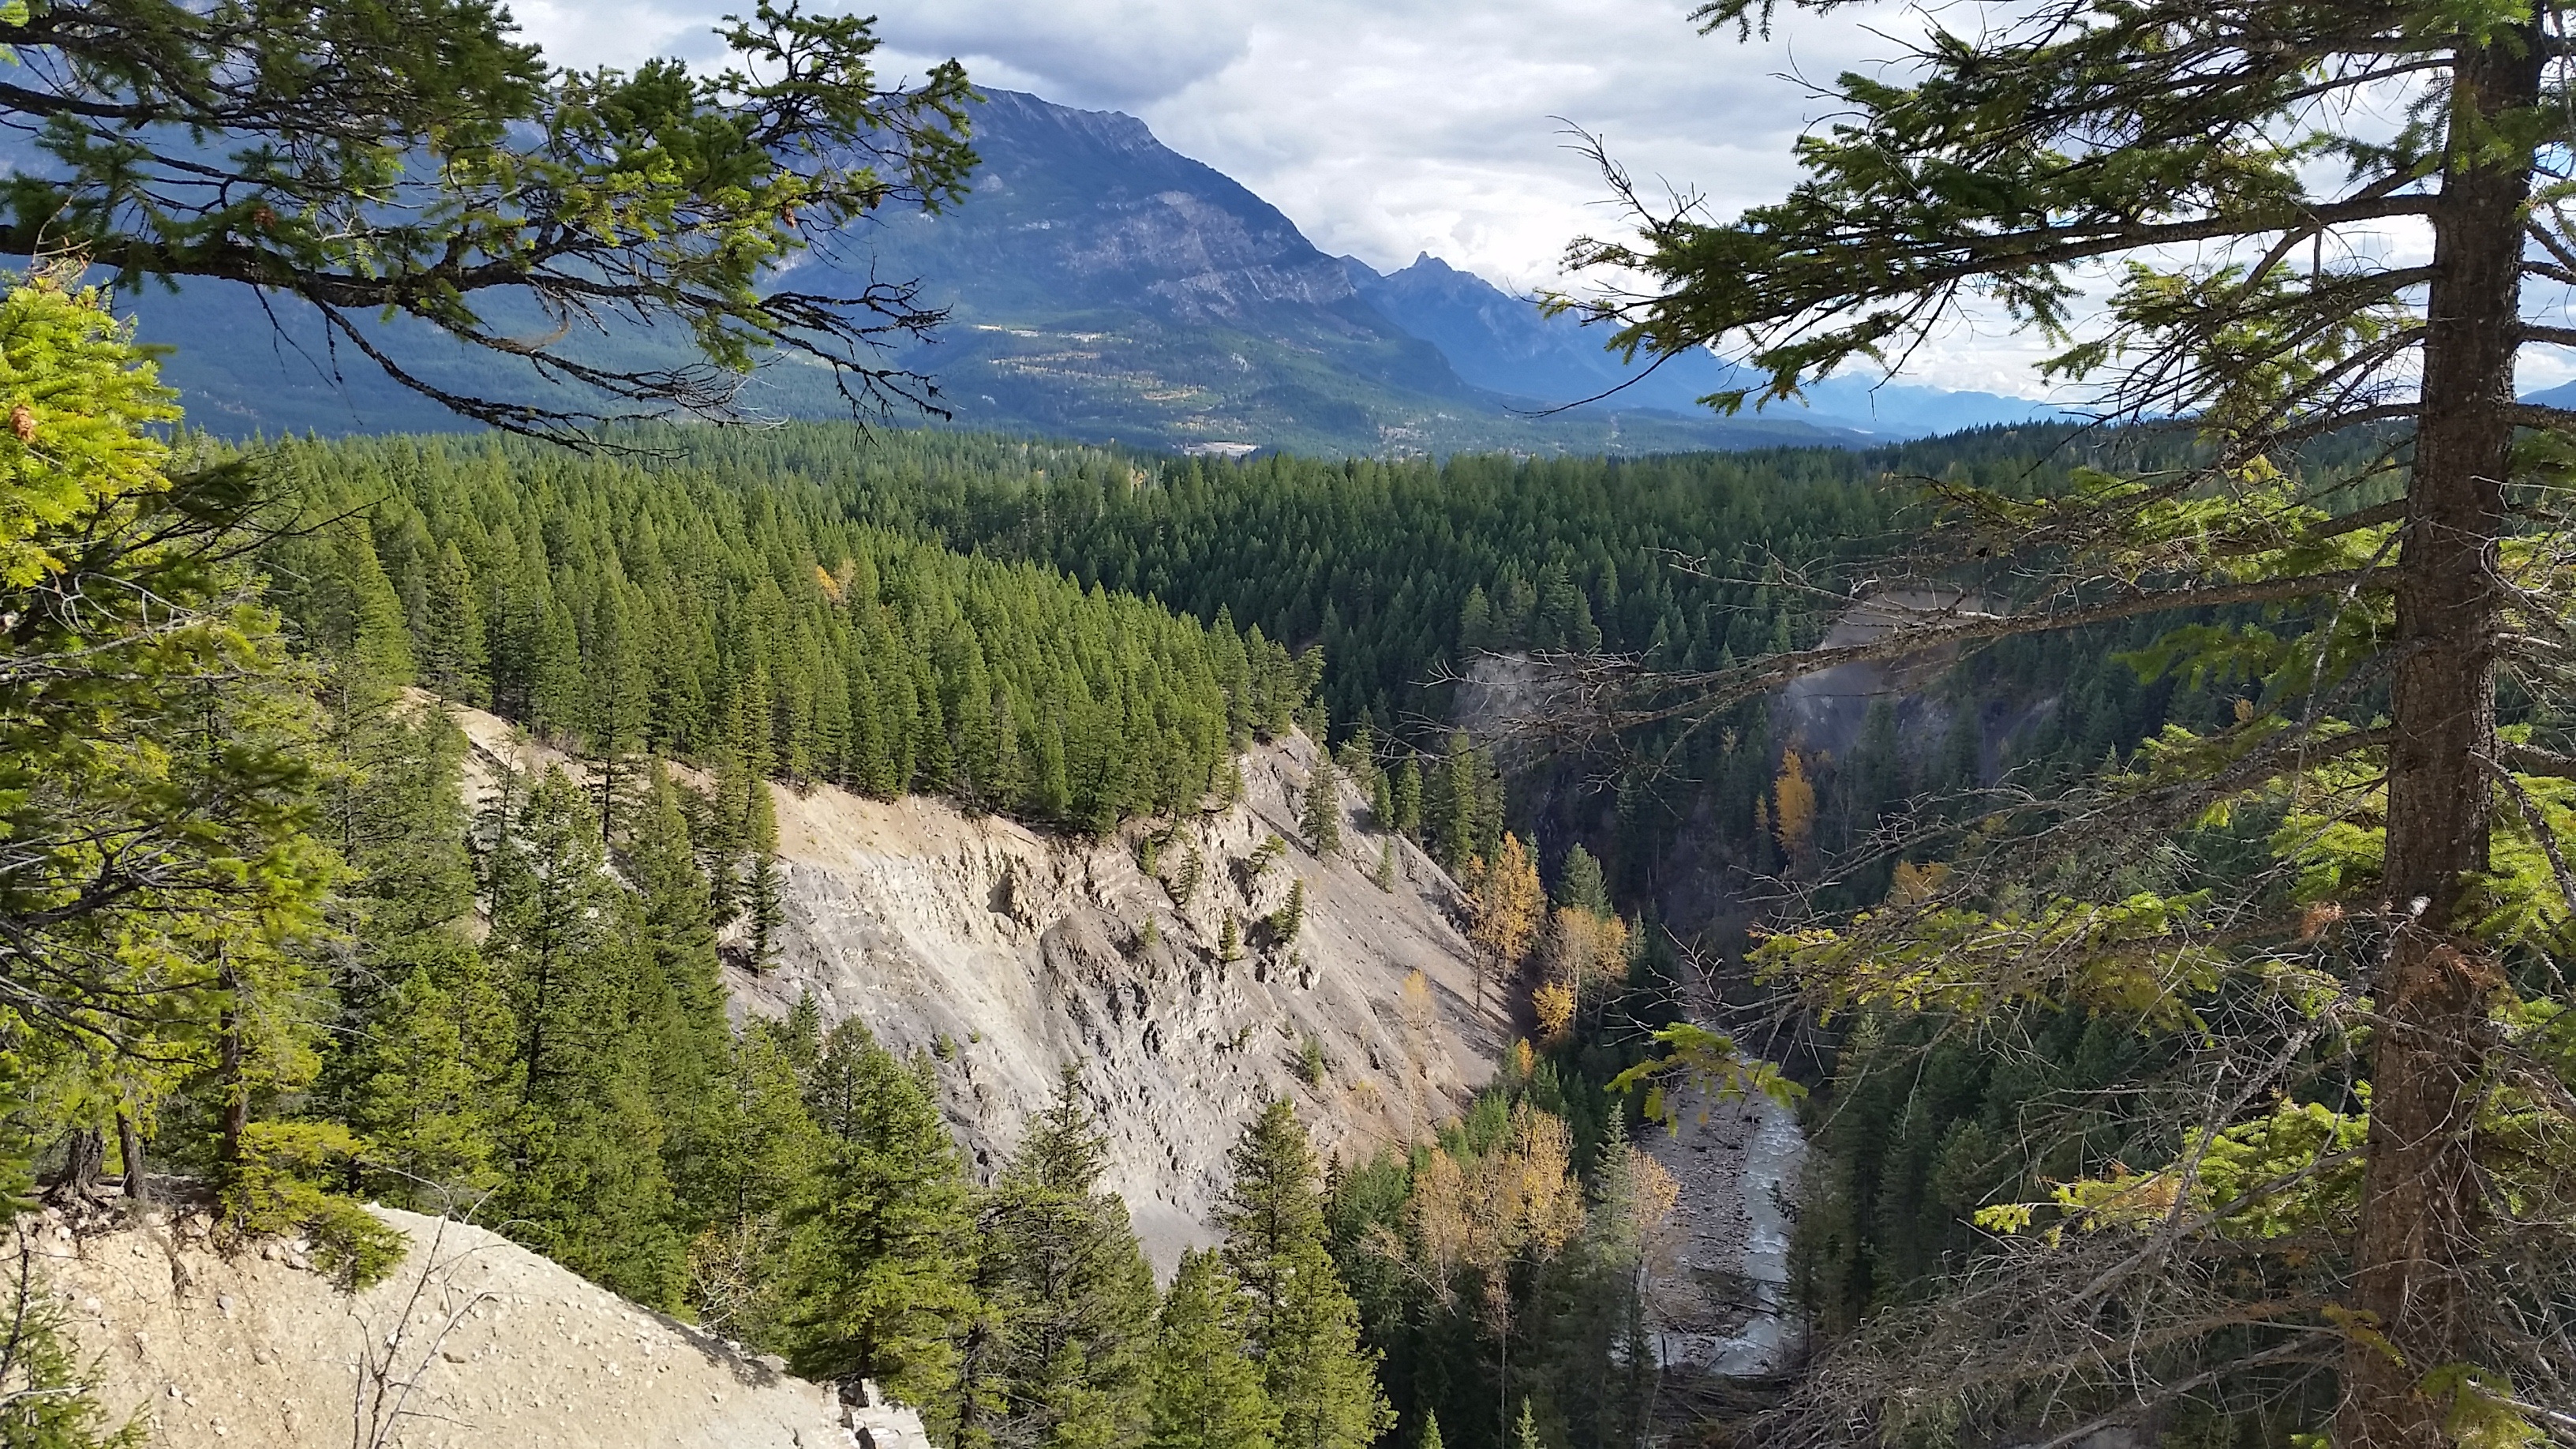
landscape, nature, wilderness, walking, mountain, trail, lake, adventure, valley, mountain range, summer, scenic, park, canyon, terrain, national park, ridge, trees, outdoors, mountains, ravine, water feature, ecosystem, tarn, mountain pass